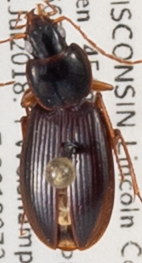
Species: Synuchus impunctatus
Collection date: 2018-07-31
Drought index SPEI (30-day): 0.128
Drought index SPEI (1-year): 0.114
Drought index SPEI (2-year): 1.69